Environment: real
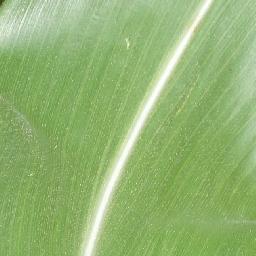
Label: healthy